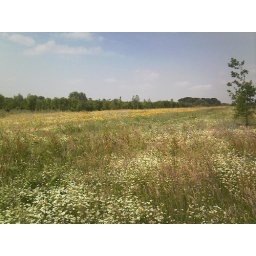
butterfly in the poppy field